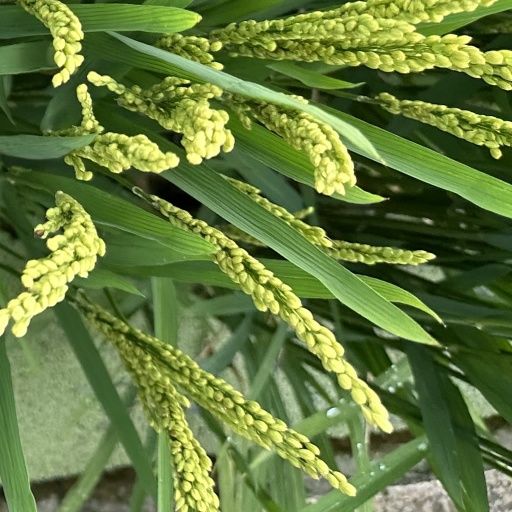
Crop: rice